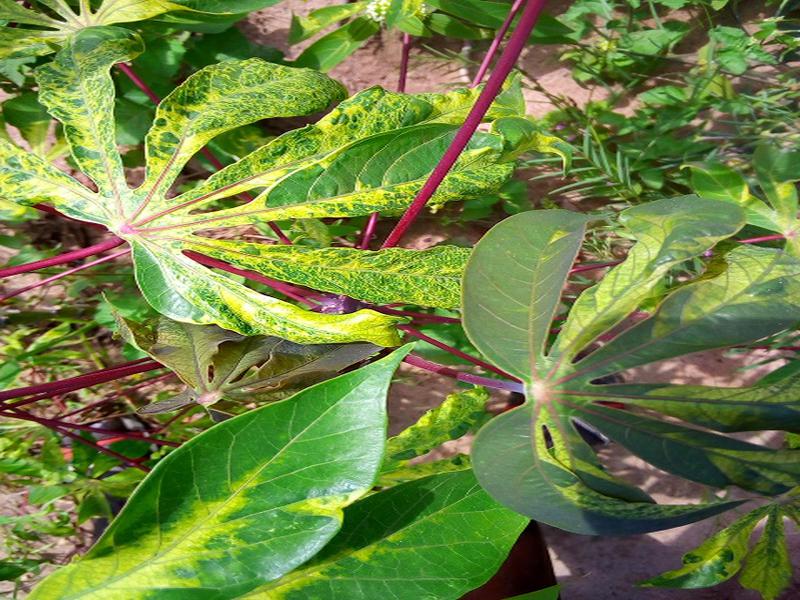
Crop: cassava
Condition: mosaic_disease